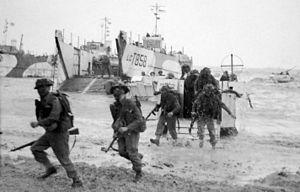
Gold Beach est le nom de code d'une des cinq plages du débarquement de Normandie le 6 juin 1944. Elle est située entre Asnelles et Ver-sur-Mer sur la côte occidentale du Calvados. Environ 25 000 hommes y ont débarqué le jour J. La plage, confiée aux Britanniques du 30ᵉ corps était divisée en quatre secteurs : Item, Jig, King et How mais ce dernier n'a pas été utilisé. Les objectifs ont été majoritairement remplis, une contre-attaque allemande fut même repoussée vers 16 h 30.
L'opération Perch est une offensive britannique de la Seconde Guerre mondiale menée du 7 au 14 juin 1944, au cours de la bataille de Normandie. L'opération a pour but d'encercler et de prendre la ville occupée de Caen, un des objectifs majeurs des Alliés durant les premières étapes de l'invasion du Nord-Ouest de l'Europe. Une résistance allemande féroce combinée à des erreurs du commandement britannique font échouer l'opération avant que ses objectifs ne soient atteints.